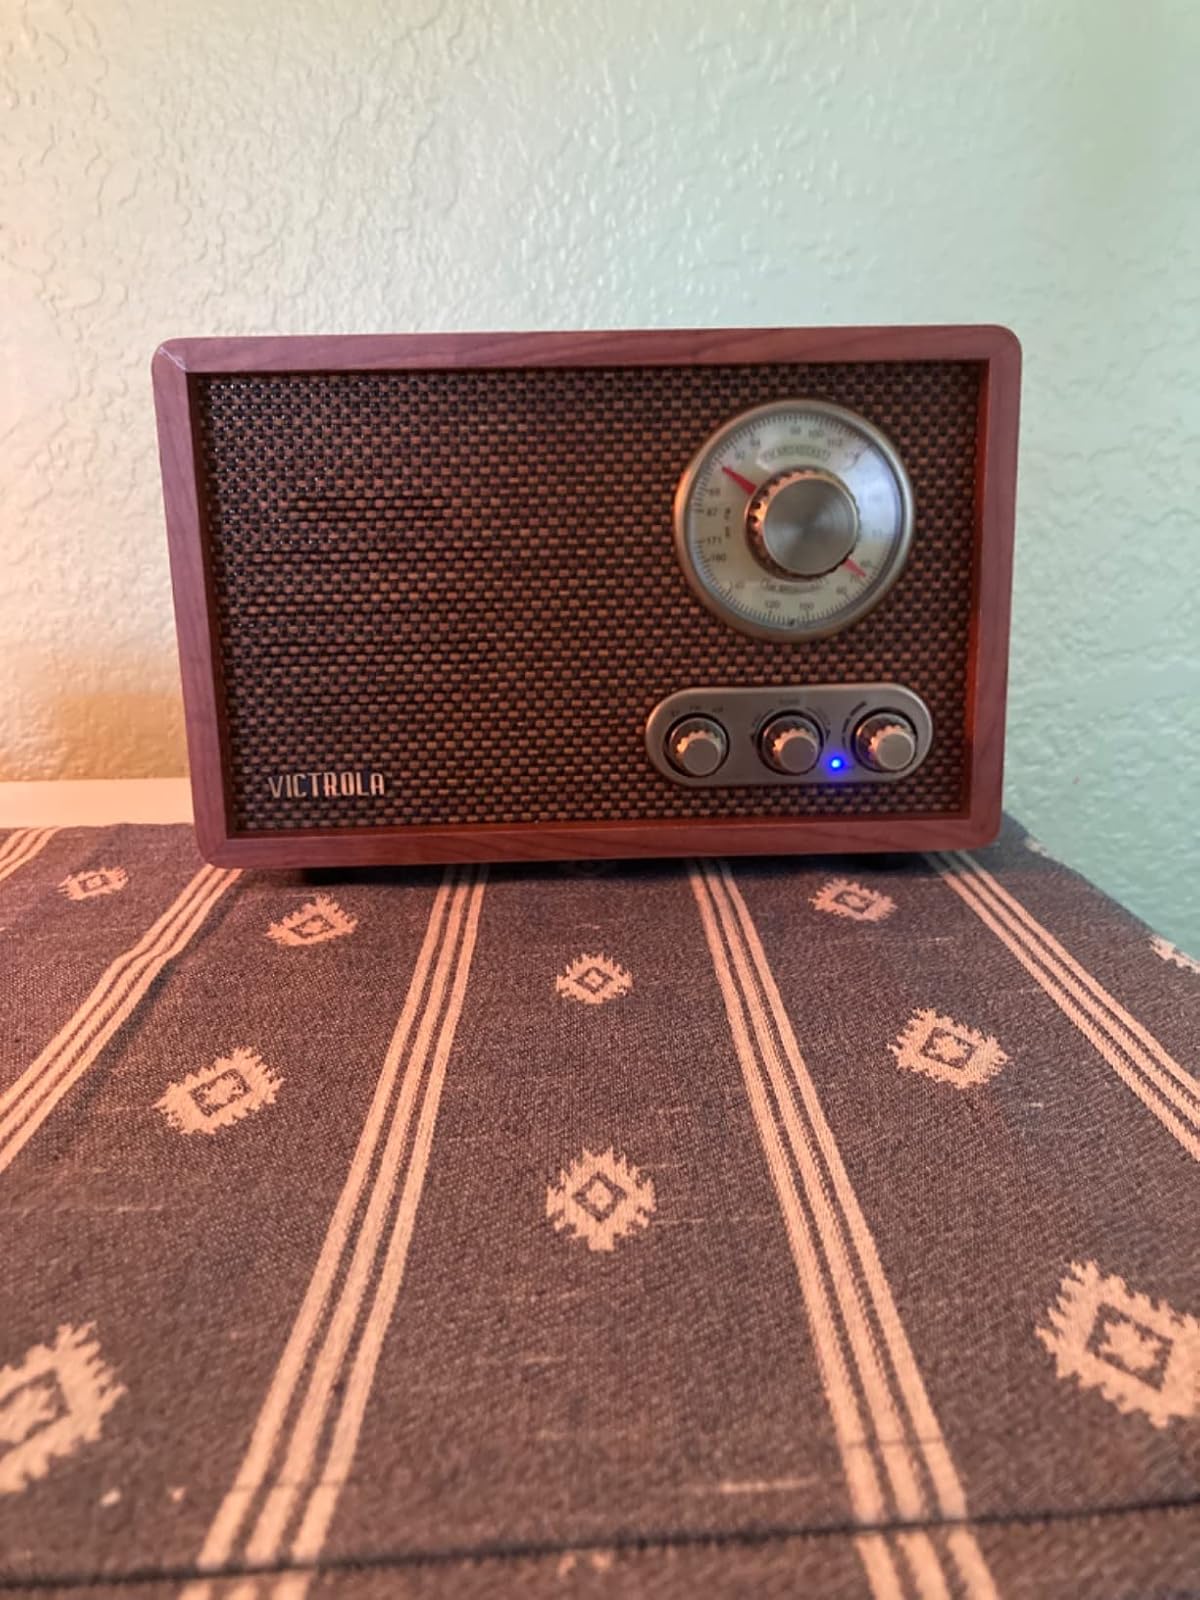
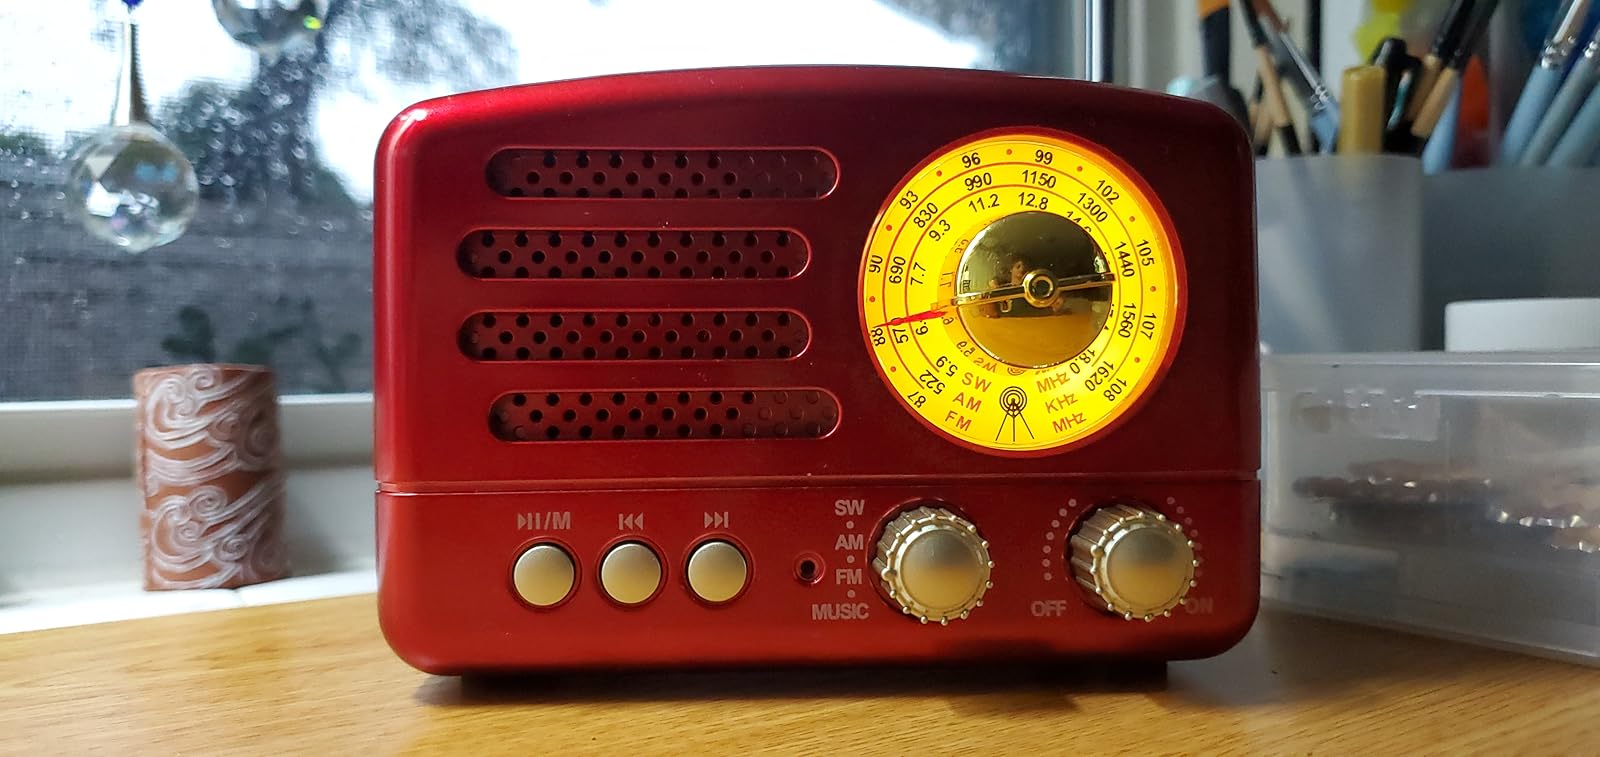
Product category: radio
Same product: no